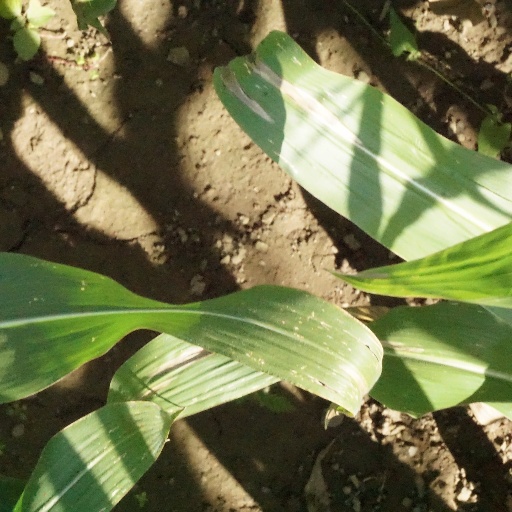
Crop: maize; corn